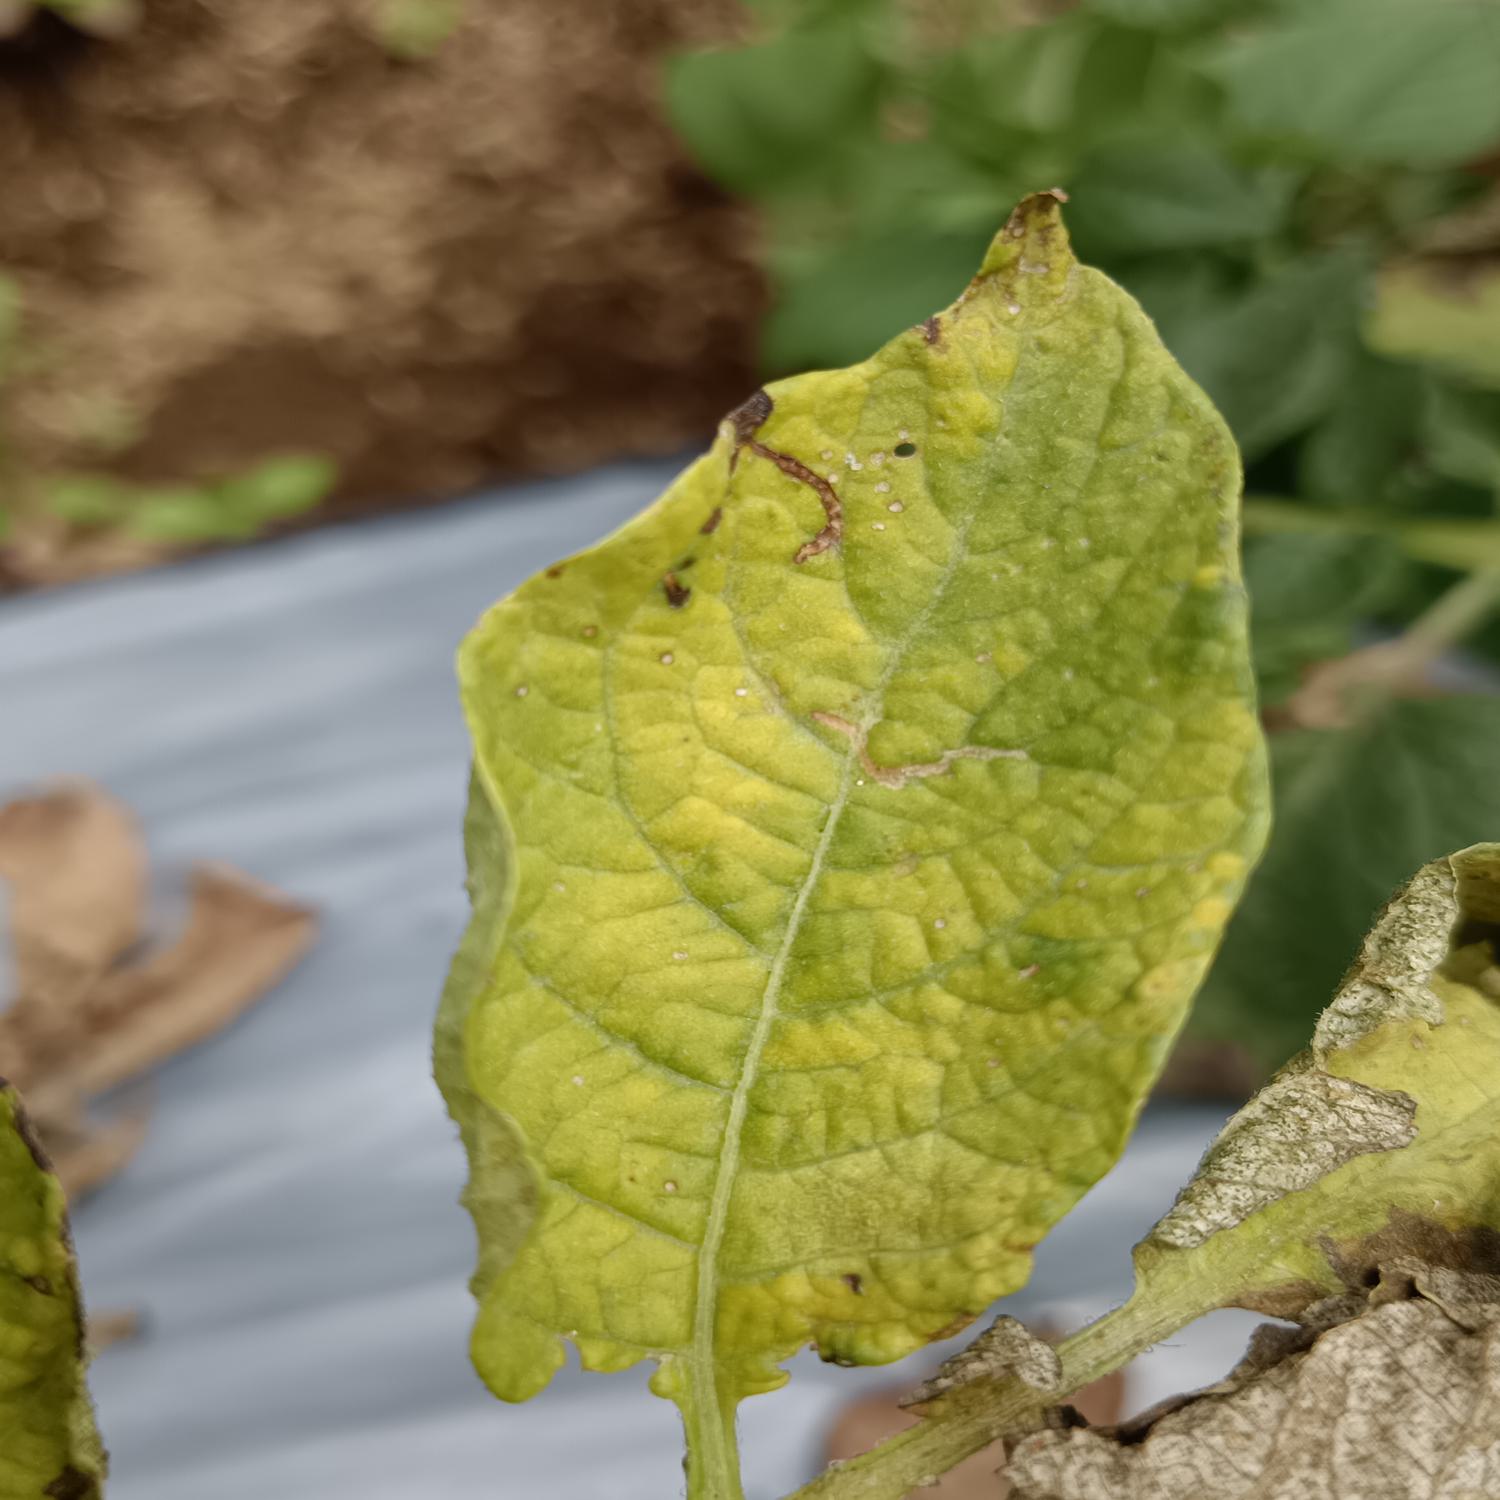
Label: Nematode